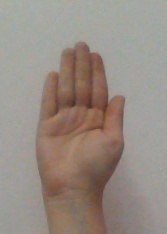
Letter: seen